Spanish architecture

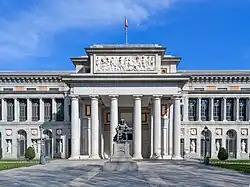
The Prado Museum in Madrid, designed by architect Juan de Villanueva and inaugurated in 1819. It is Spain's premier art museum, housing one of the world's finest collections of European art from the 12th to the early 20th century.

Romanesque architecture appeared early in Spain, in the 10th and 11th centuries, in Lérida, Barcelona, Tarragona, Huesca, and in the Pyrenees, simultaneously with its appearance in northern Italy, what is called the First Romanesque or Lombard Romanesque. It is a very simple style, whose characteristics are thick walls, lack of sculpture and the presence of rhythmic ornamental arches, typified by the churches in the Valle de Bohí.